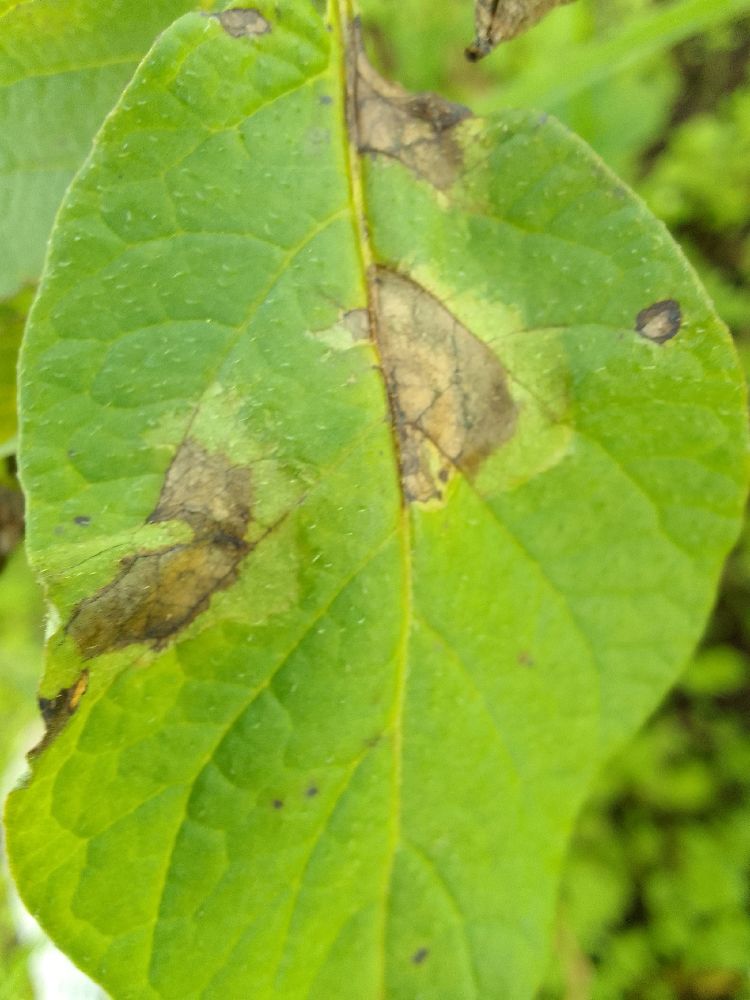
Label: Late blight